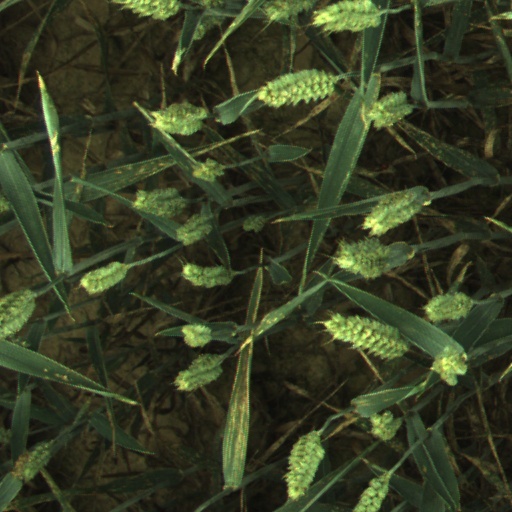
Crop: wheat